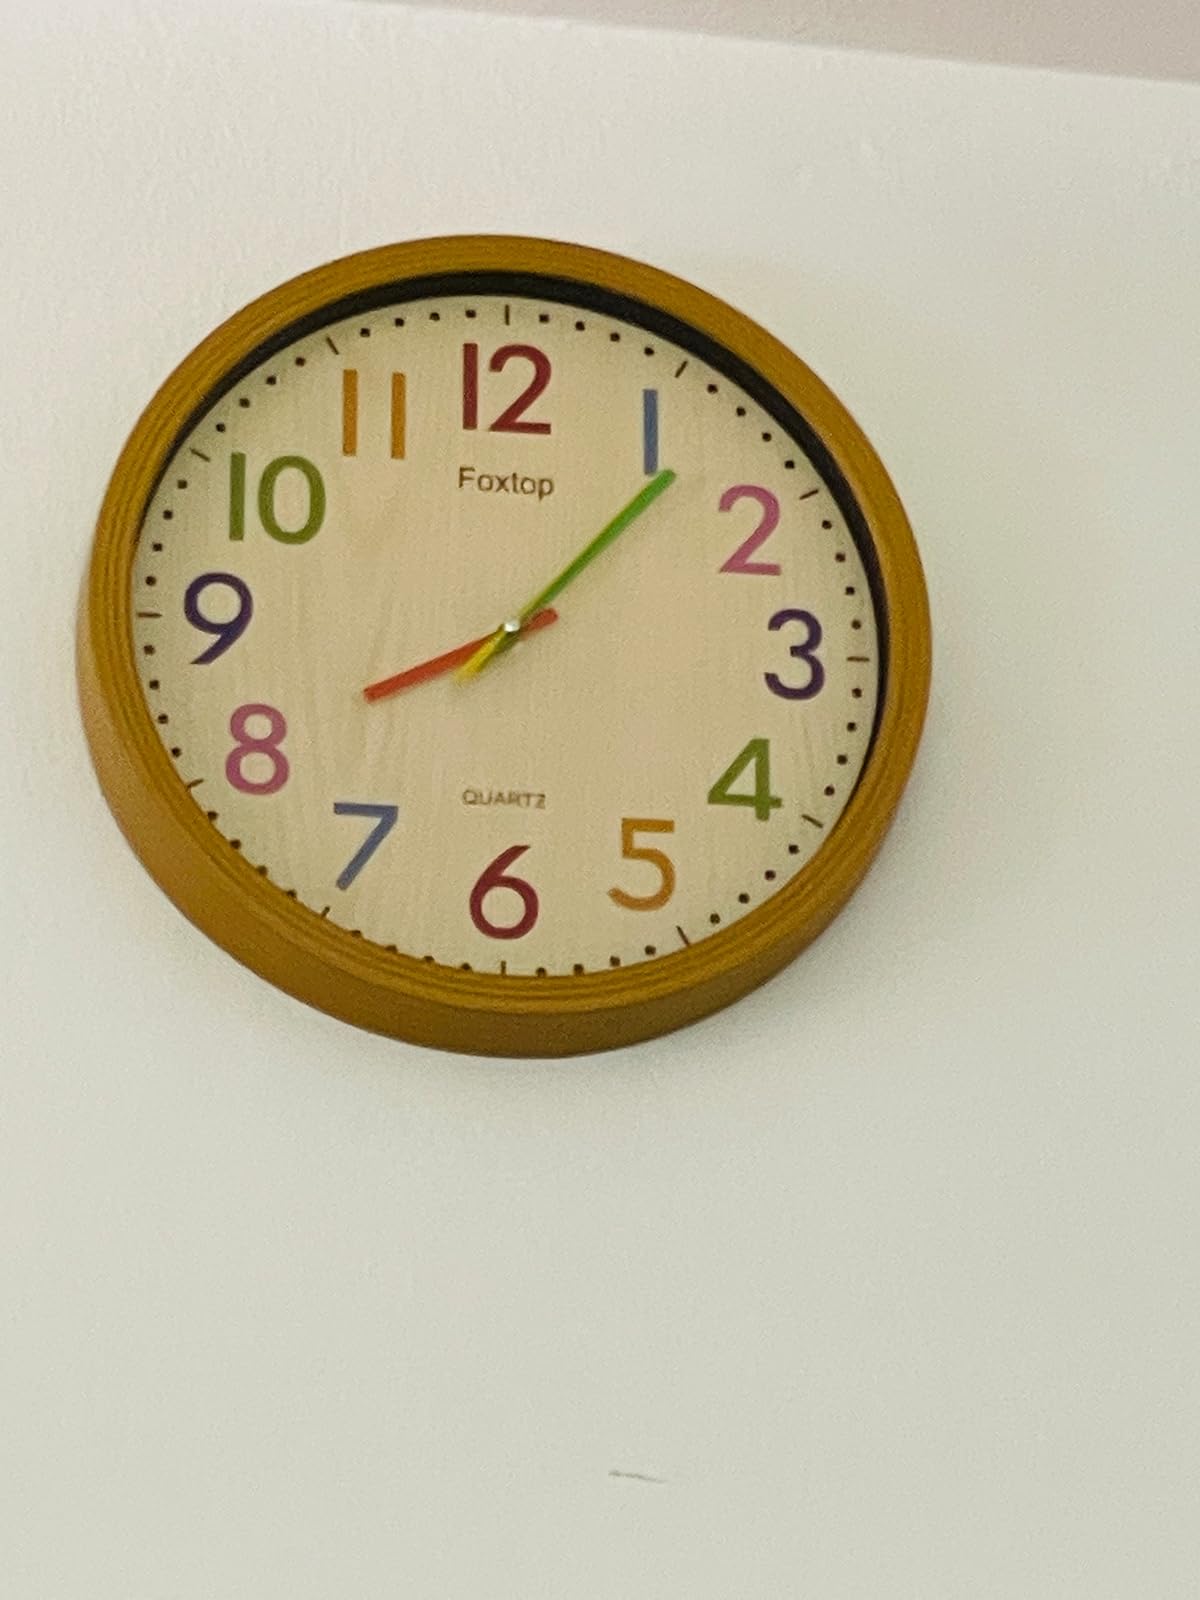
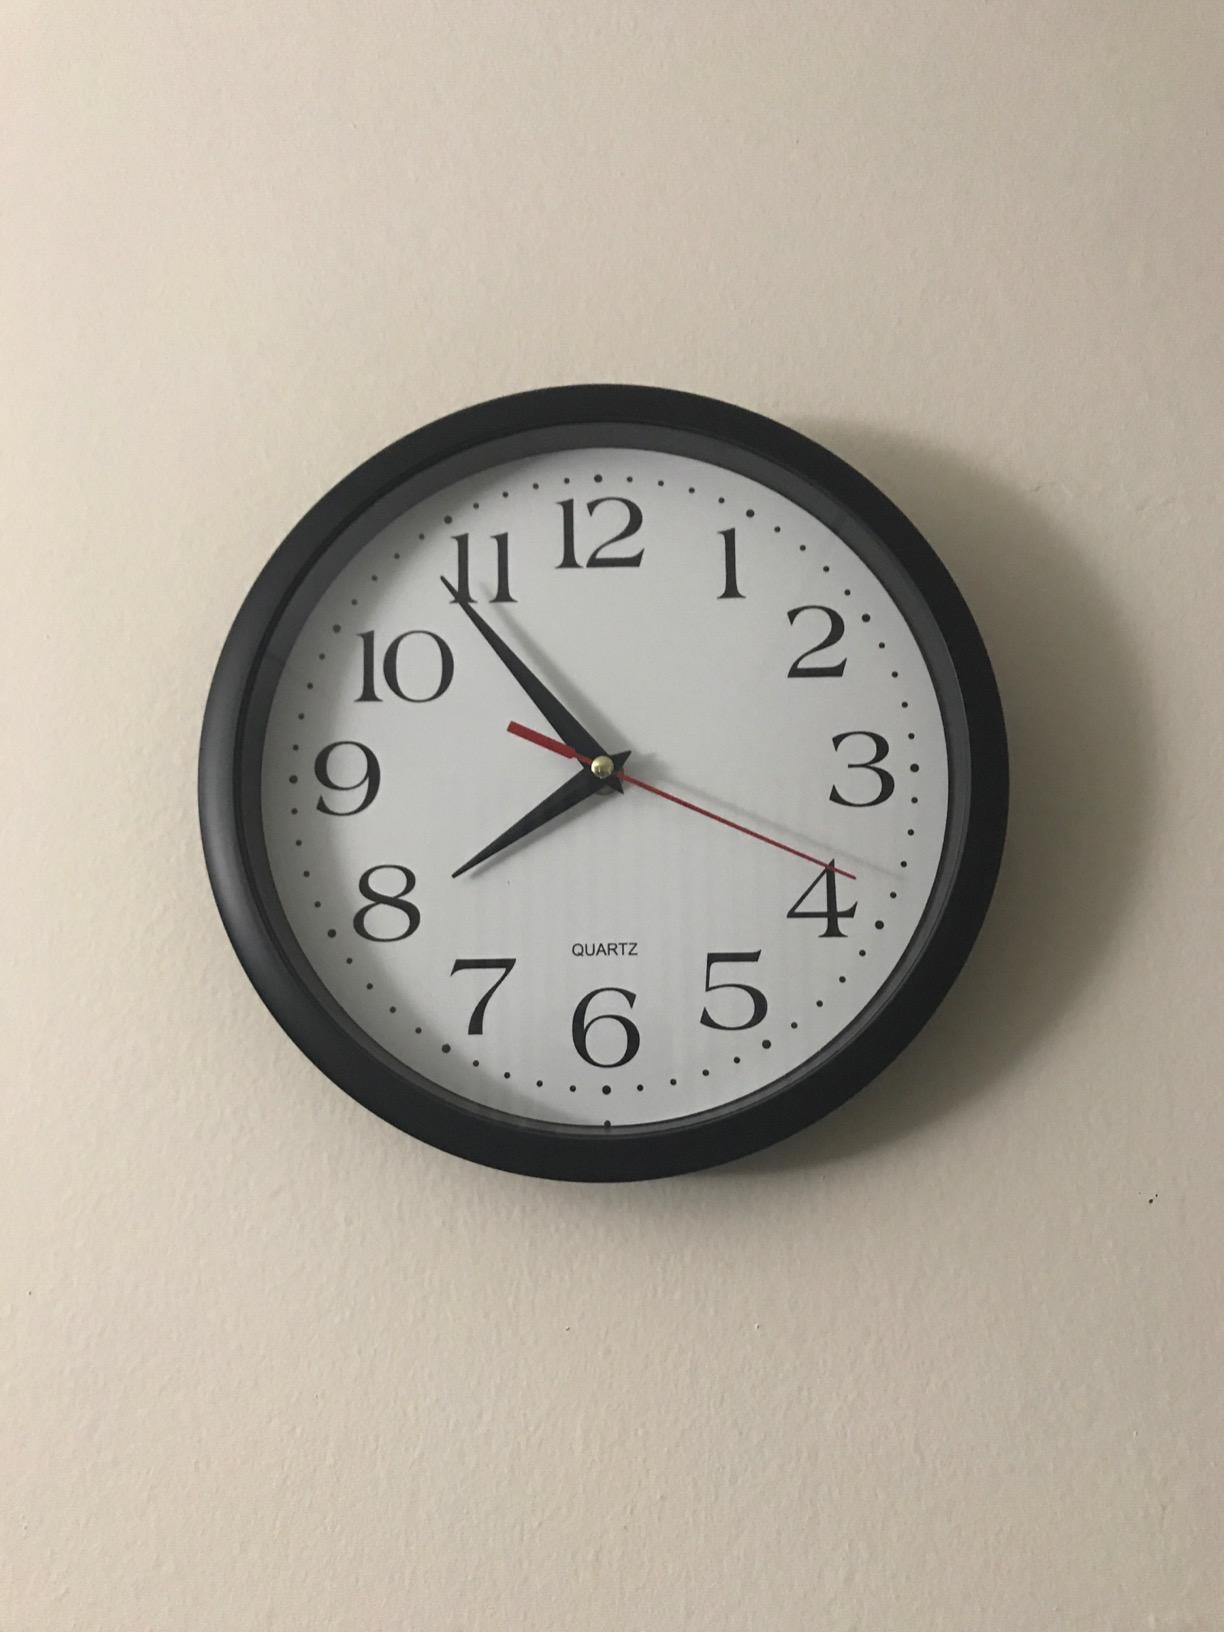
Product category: clock
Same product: no